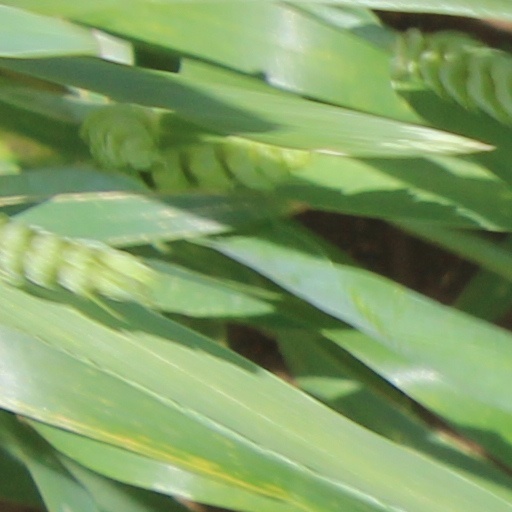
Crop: wheat